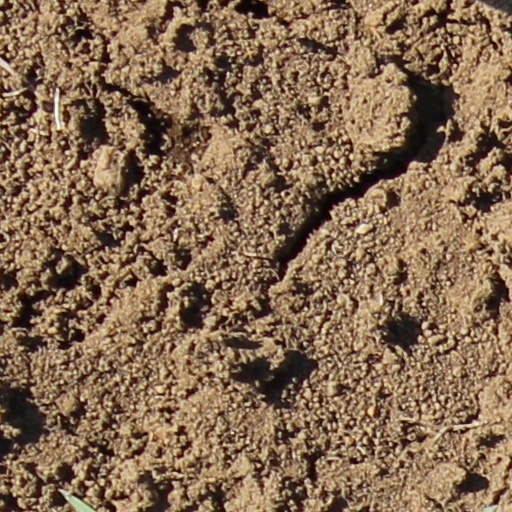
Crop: wheat